Aerogel

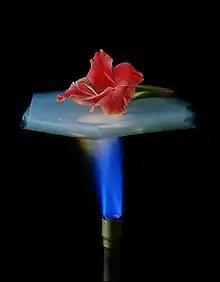
A flower resting on a piece of silica aerogel, which is suspended over a flame from a Bunsen burner. Aerogels have excellent insulating properties, and the flower is protected from the heat of the flame.

Despite the name, aerogels are solid, rigid, and dry materials that do not resemble a gel in their physical properties: the name comes from the fact that they are made "from" gels. Pressing softly on an aerogel typically does not leave even a minor mark; pressing more firmly will leave a permanent depression. Pressing extremely firmly will cause a catastrophic breakdown in the sparse structure, causing it to shatter like glass (a property known as "friability"), although more modern variations do not suffer from this. Despite the fact that it is prone to shattering, it is very strong structurally. Its impressive load-bearing abilities are due to the dendritic microstructure, in which spherical particles of average size 2–5 nm are fused together into clusters. These clusters form a three-dimensional highly porous structure of almost fractal chains, with pores just under 100 nm. The average size and density of the pores can be controlled during the manufacturing process.